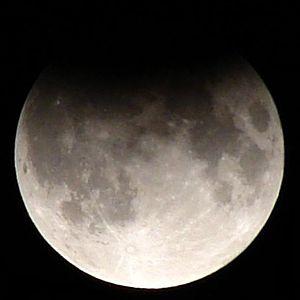
L’éclipse lunaire du 7 septembre 2006 est une éclipse lunaire partielle.